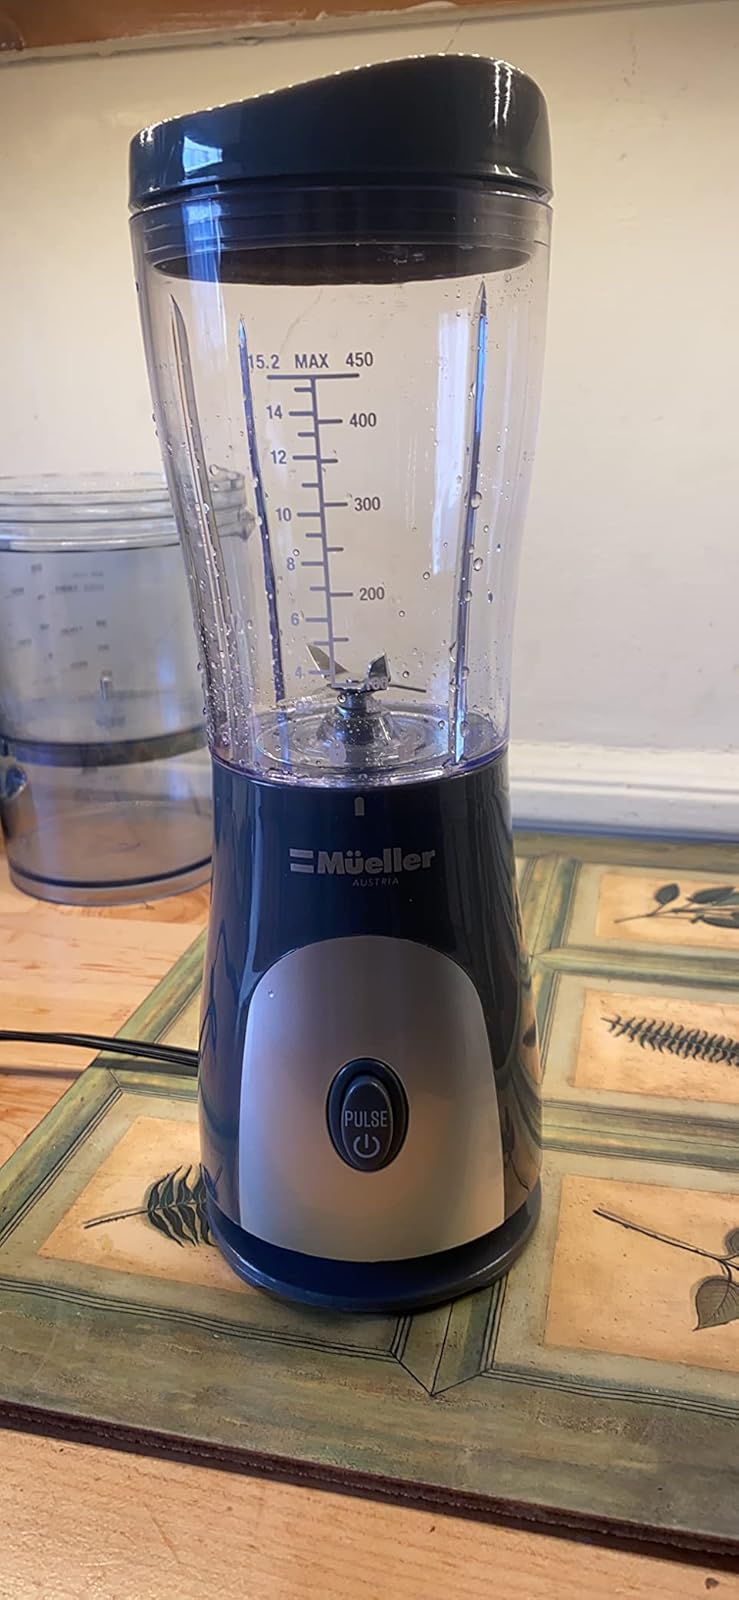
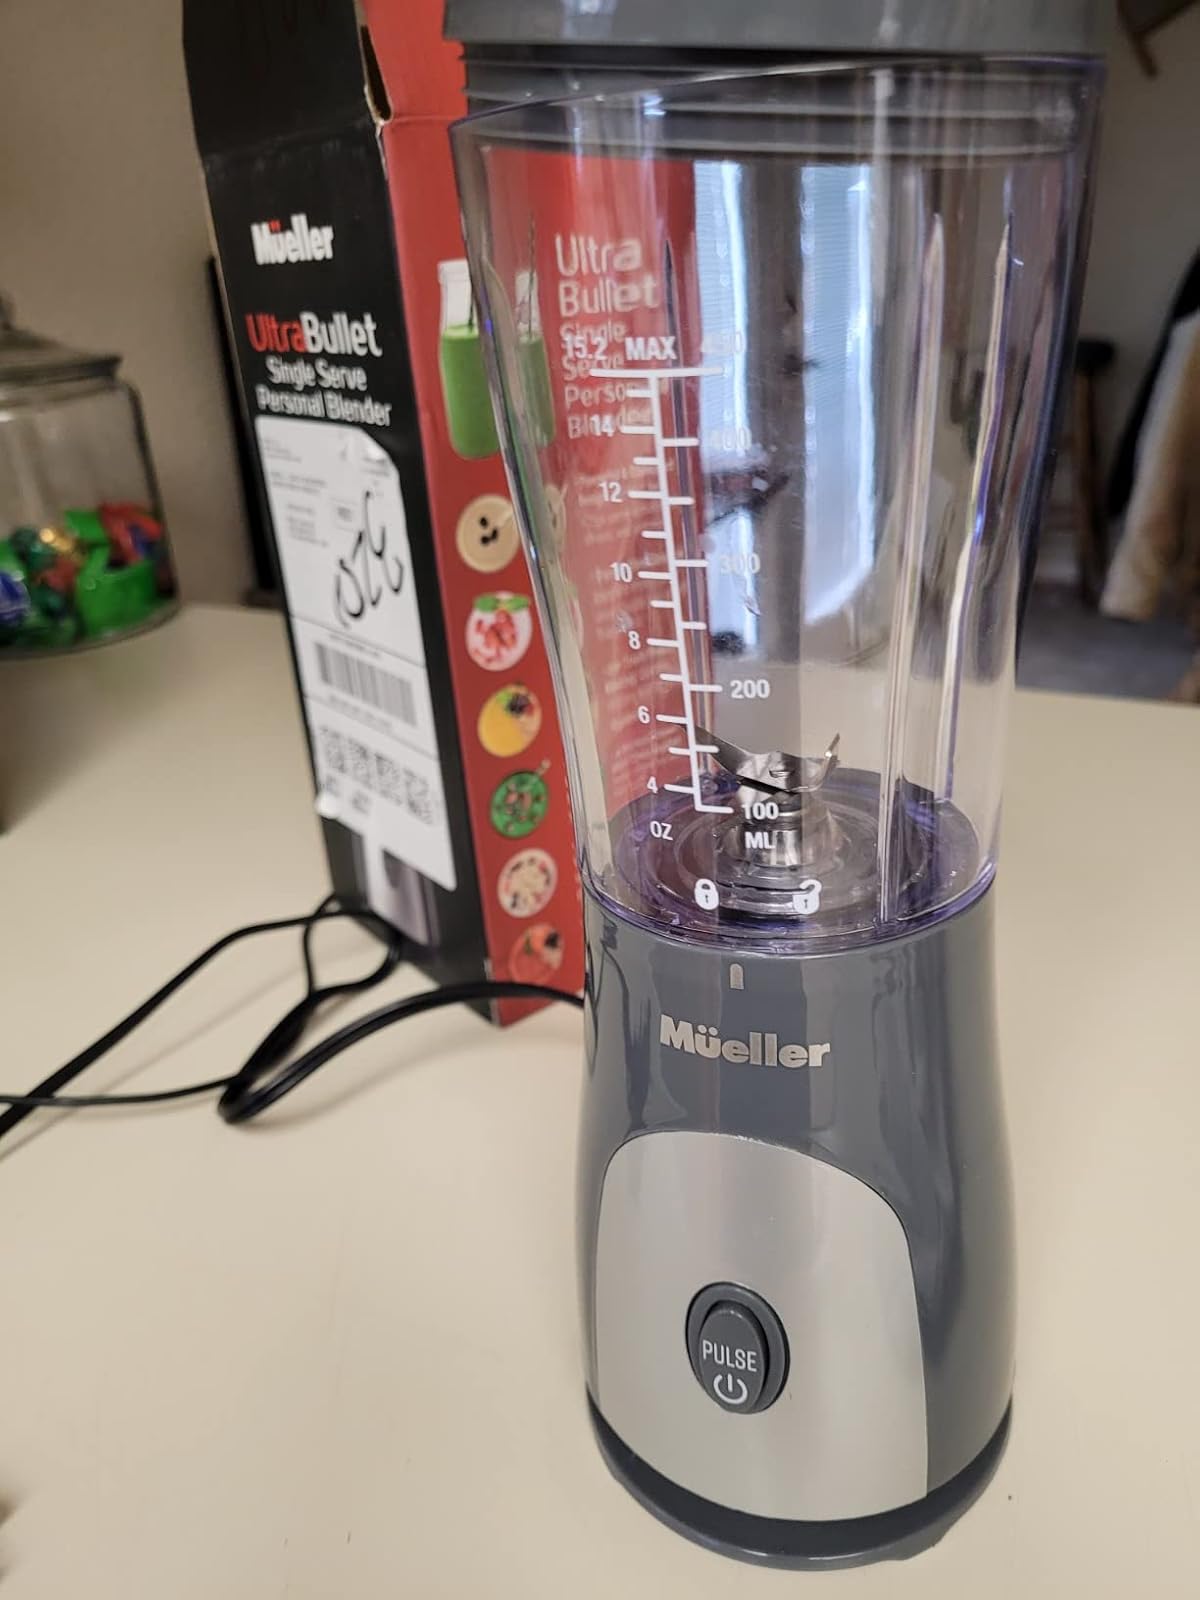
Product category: items_blender
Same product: yes